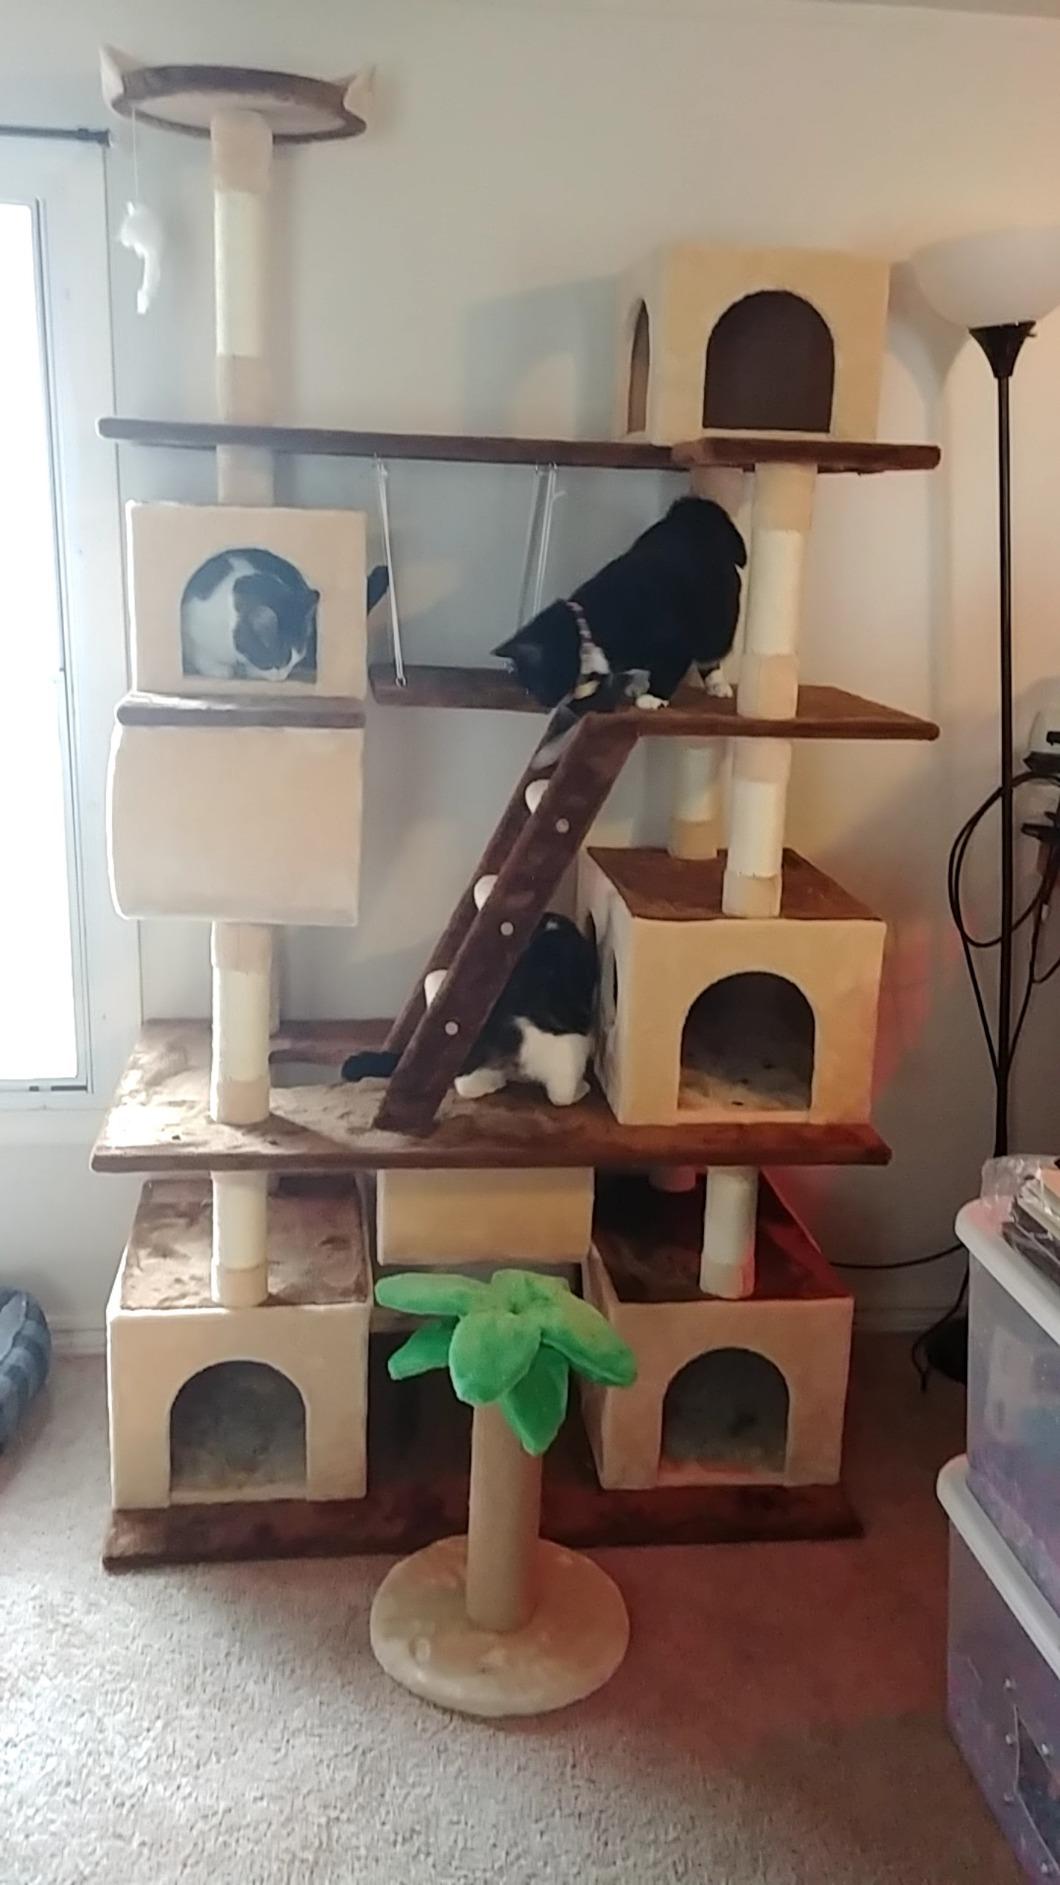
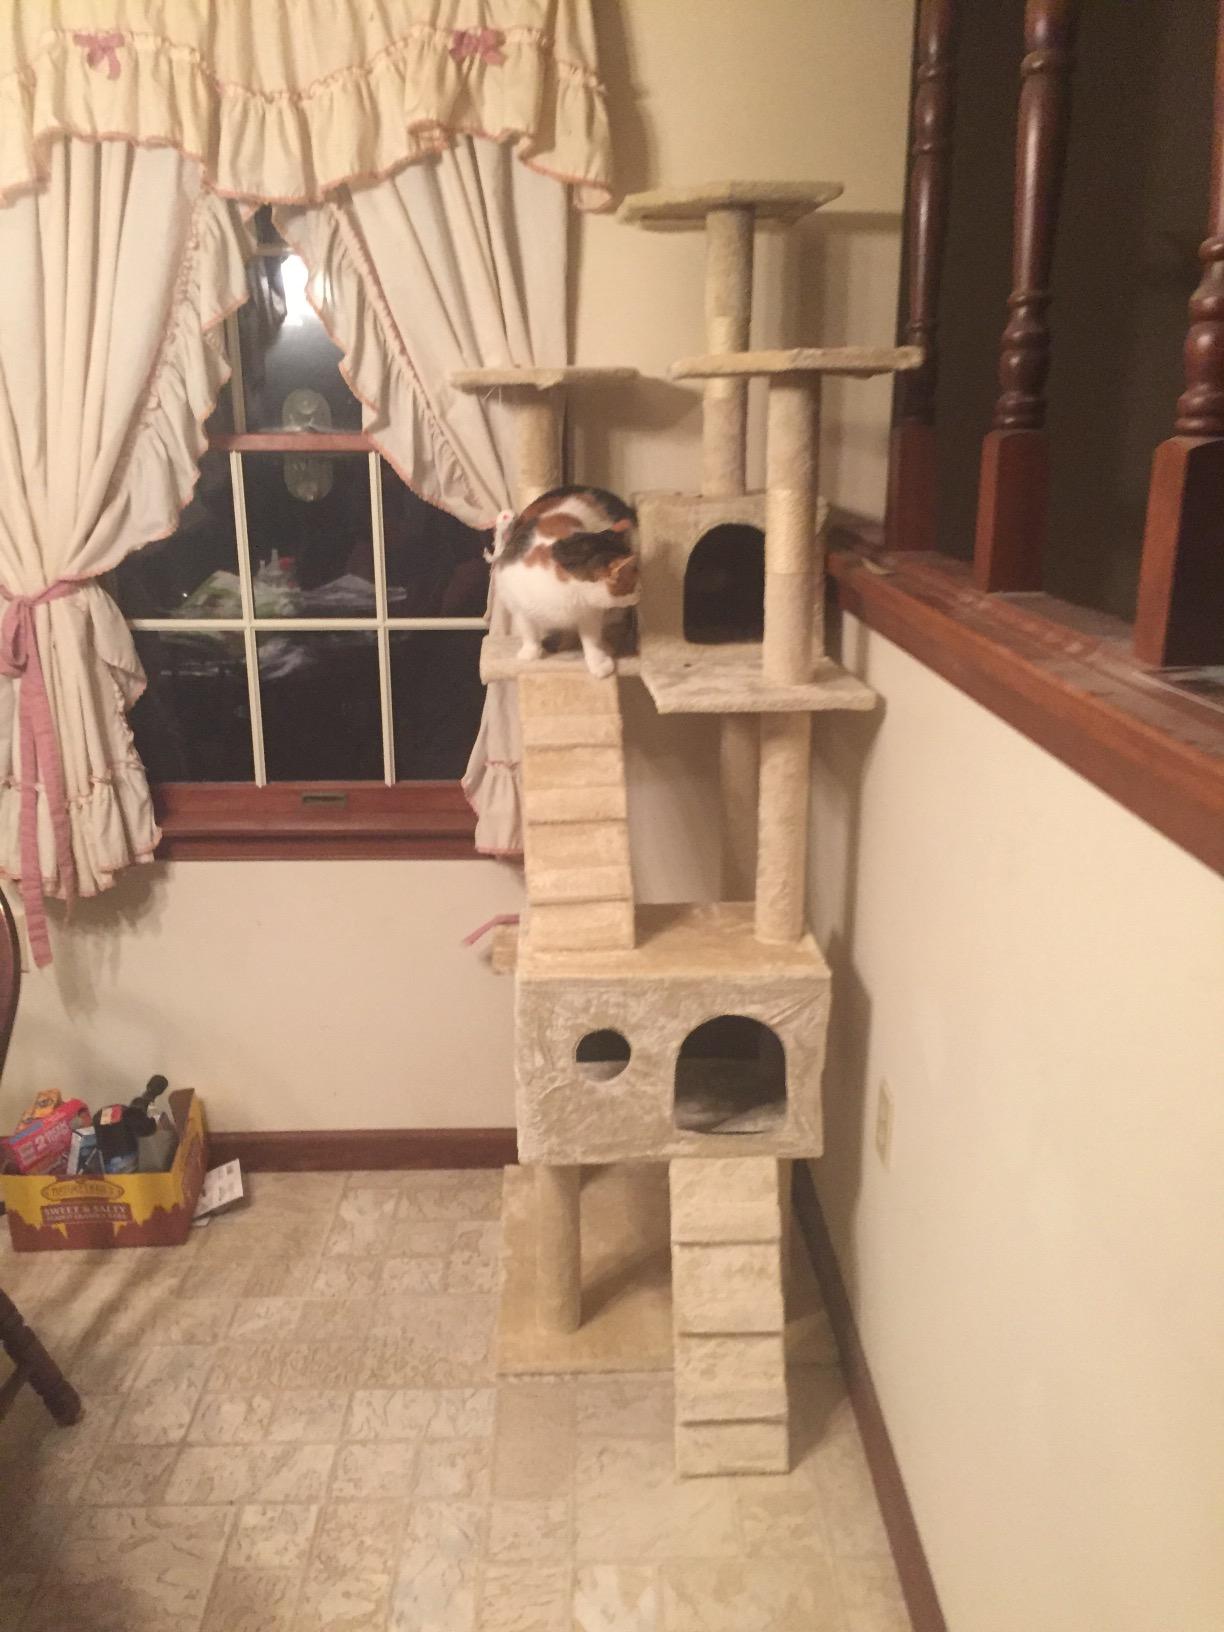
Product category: items_cat tree
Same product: no